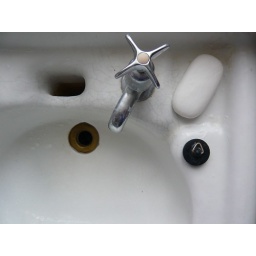
Old sink in my parents house